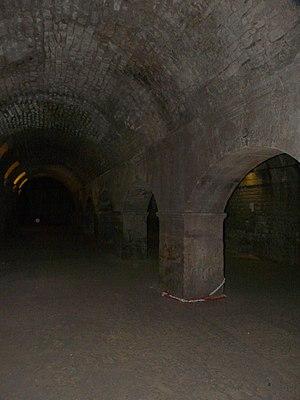
Galerie nord des cryptoportiques d'Arles This building is indexed in the Base Mérimée, a database of architectural heritage maintained by the French Ministry of Culture,
Le forum d’Arles, situé dans la ville d'Arles, en France, est la première grande réalisation urbaine vers 30-20 av. J.-C. de la colonie romaine fondée en 46 av. J.-C. pour remercier Arelate de son soutien à César.